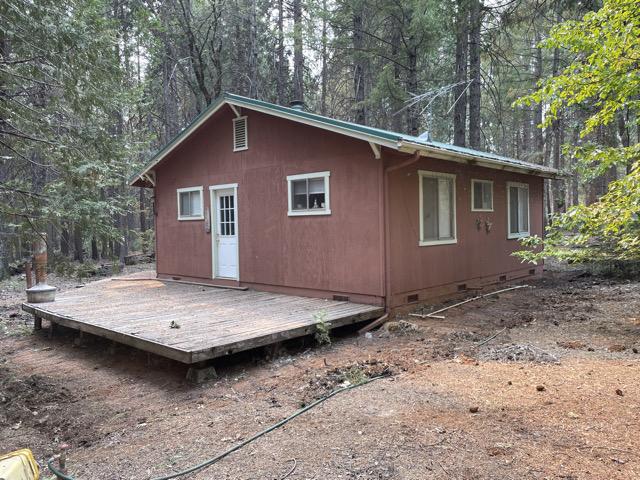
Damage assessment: no_damage